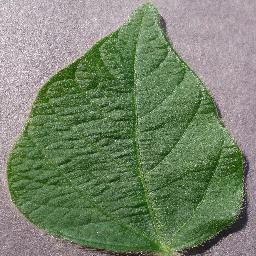
Label: Soybean___healthy